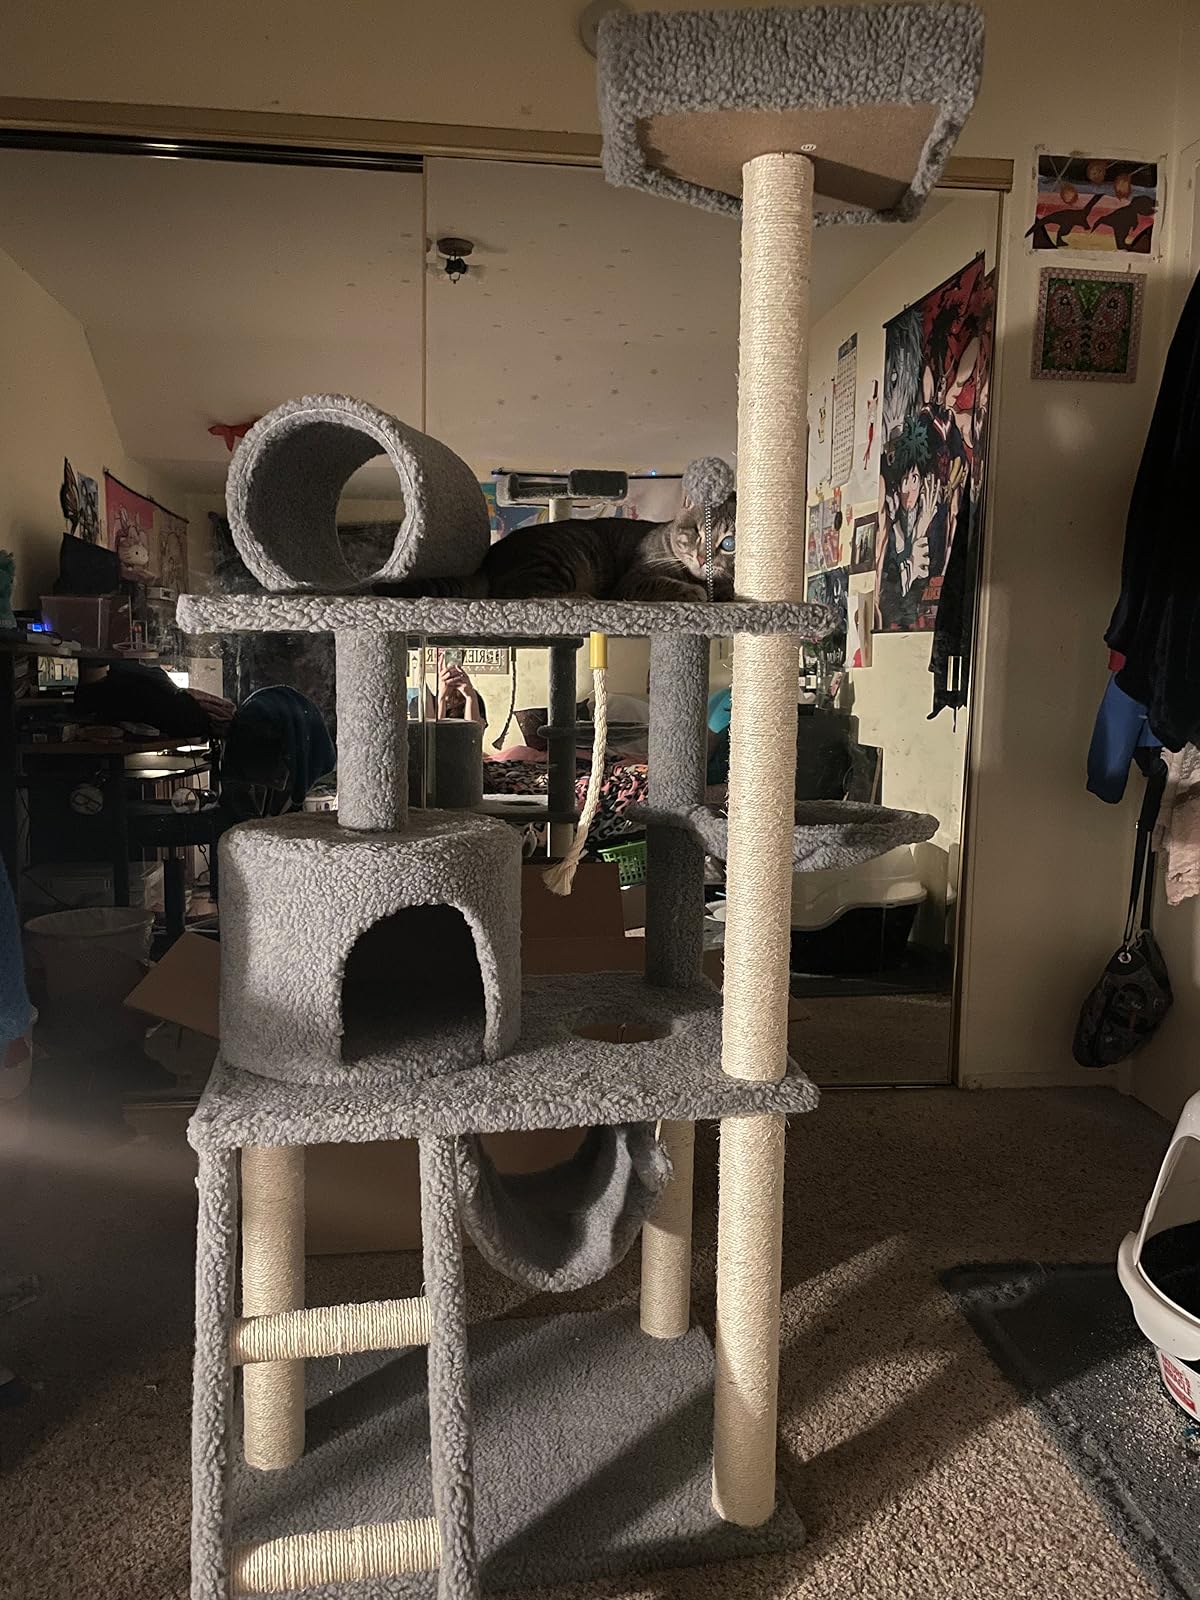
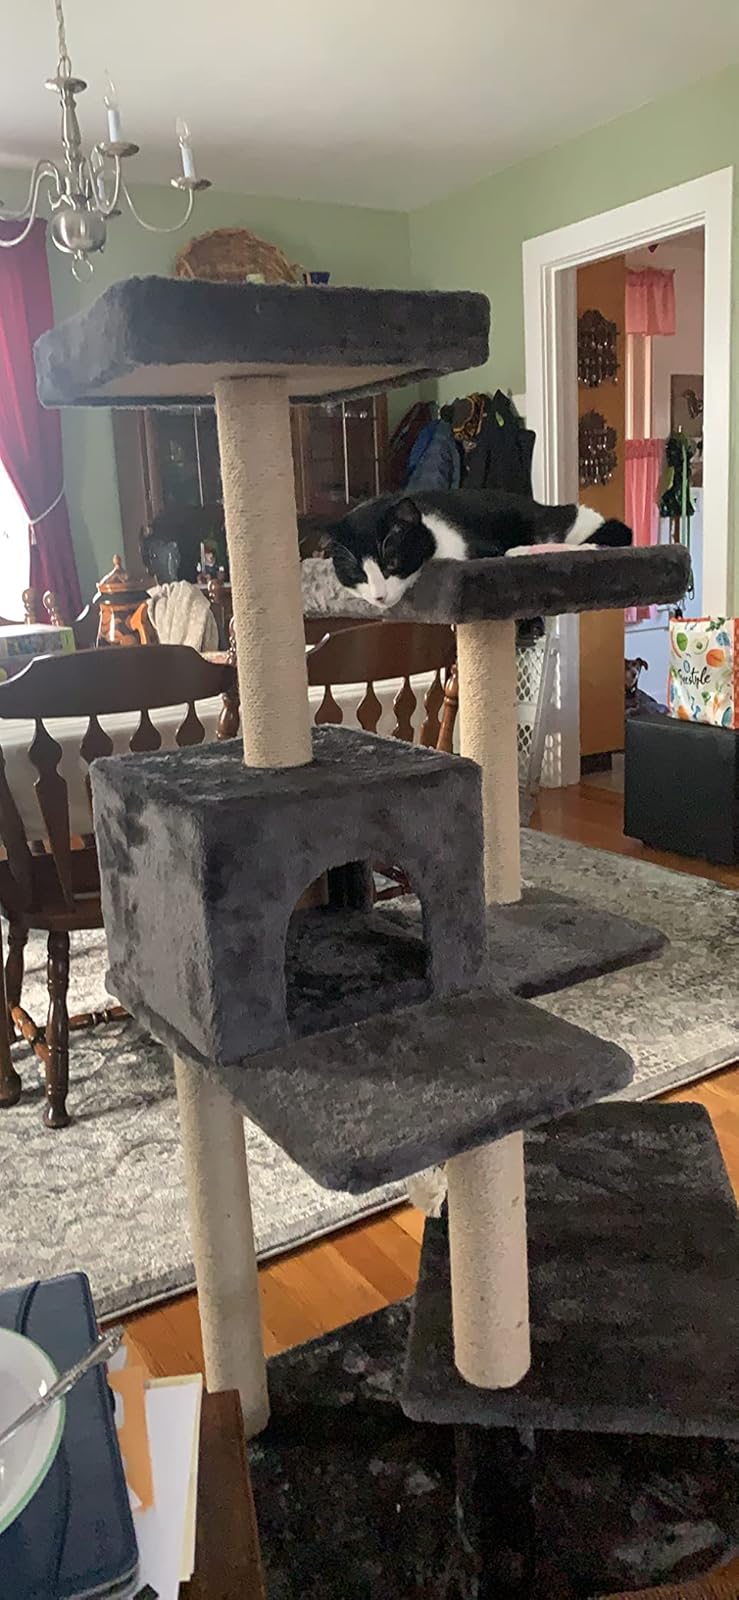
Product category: items_cat tree
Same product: no